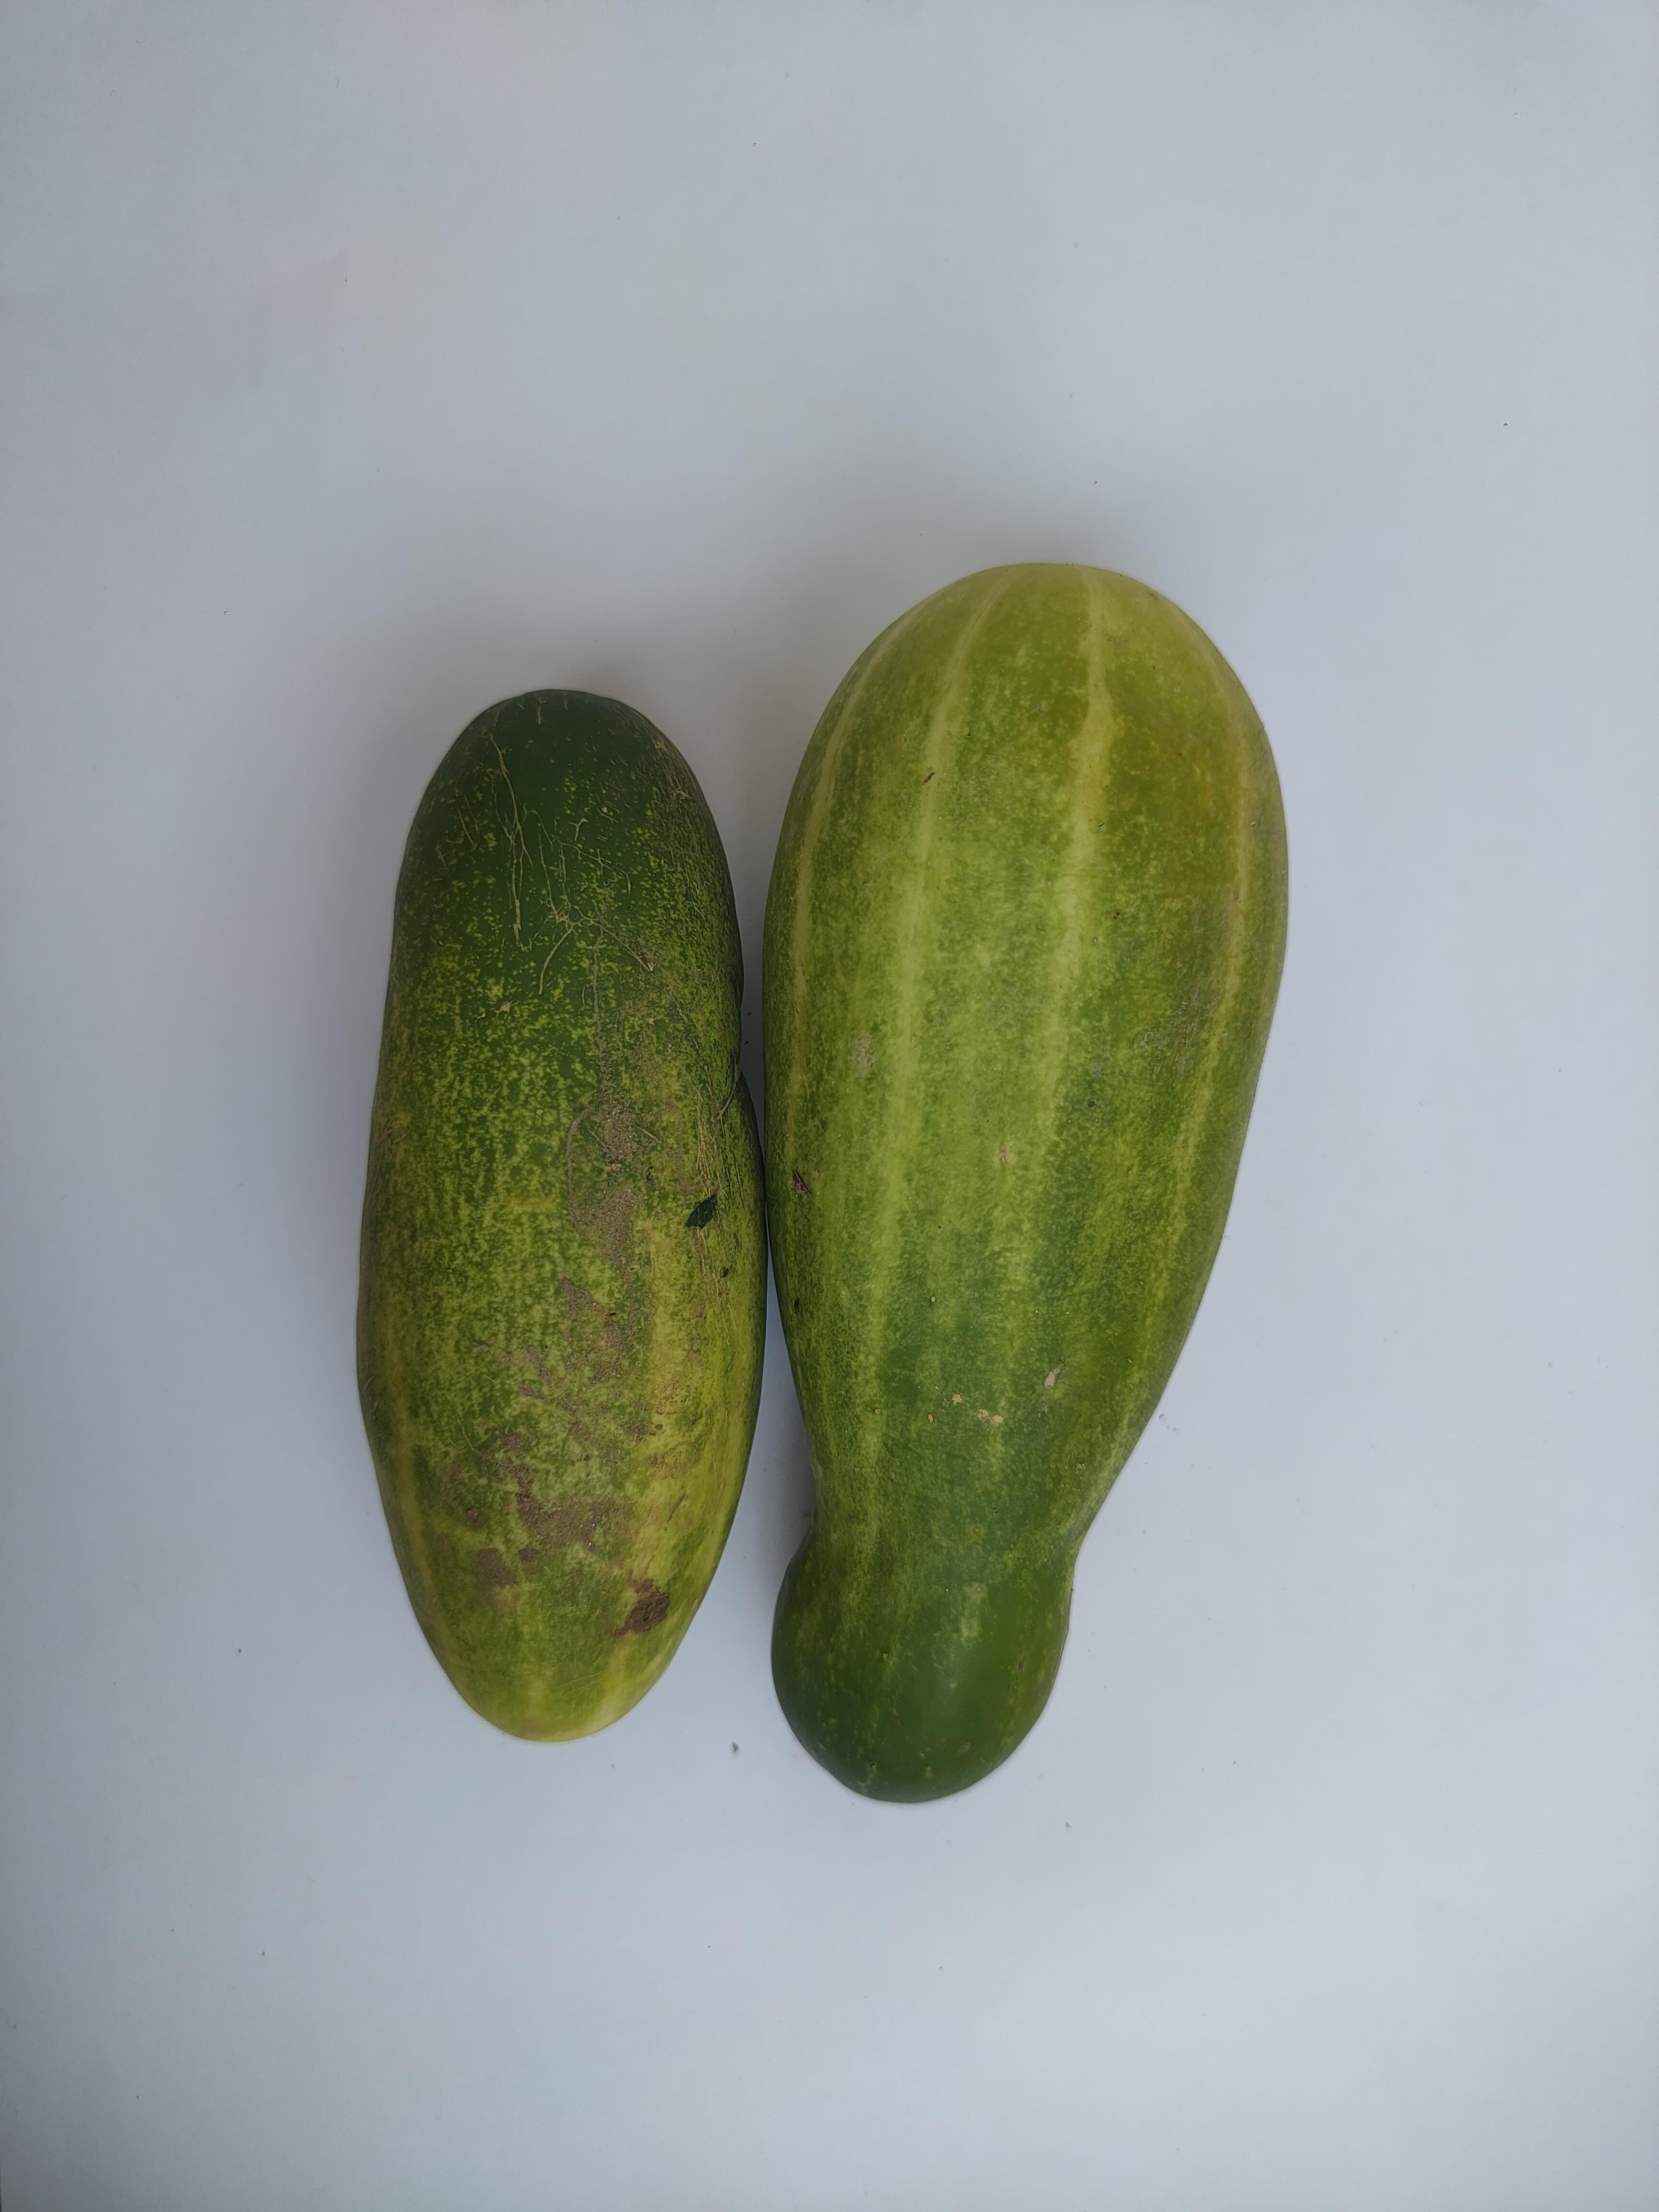
Label: Cucumber